James Whitney Fosburgh

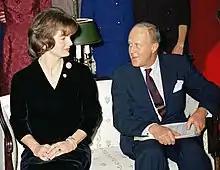
Whitney with First Lady Jacqueline Kennedy at the White House, 1961

James Whitney Fosburgh (August 1, 1910 – April 23, 1978) was an American painter, art collector, and art historian. In addition to lecturing and writing about art, he served as Chairman of the Special Committee for White House Paintings under both President Kennedy and President Johnson. Fosburgh and his wife, Mary ("Minnie") Cushing, were prominent art collectors in New York City.